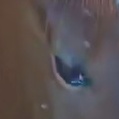
Face region: eyes (orbital_tightening_and_eye_area)
Pain indicator: obviously_present